Race and ethnicity in censuses

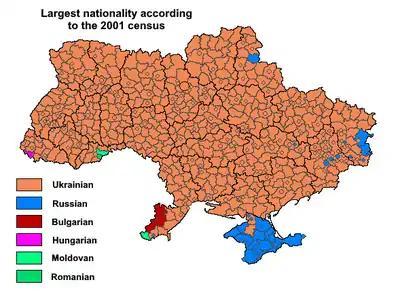
Ethnic composition of Ukraine in 2001

People in Latvia (when it was still a part of the Russian Empire) were enumerated by native tongue in the 1897 Russian Empire Census. Latvia enumerated people by ethnicity between 1920 and 1935. During the Soviet occupation in 1940 and from 1959 to 1989, people were enumerated by the ethnicity. Latvia also enumerated people by ethnicity in its censuses of 2000 and 2011.